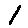
Label: 1